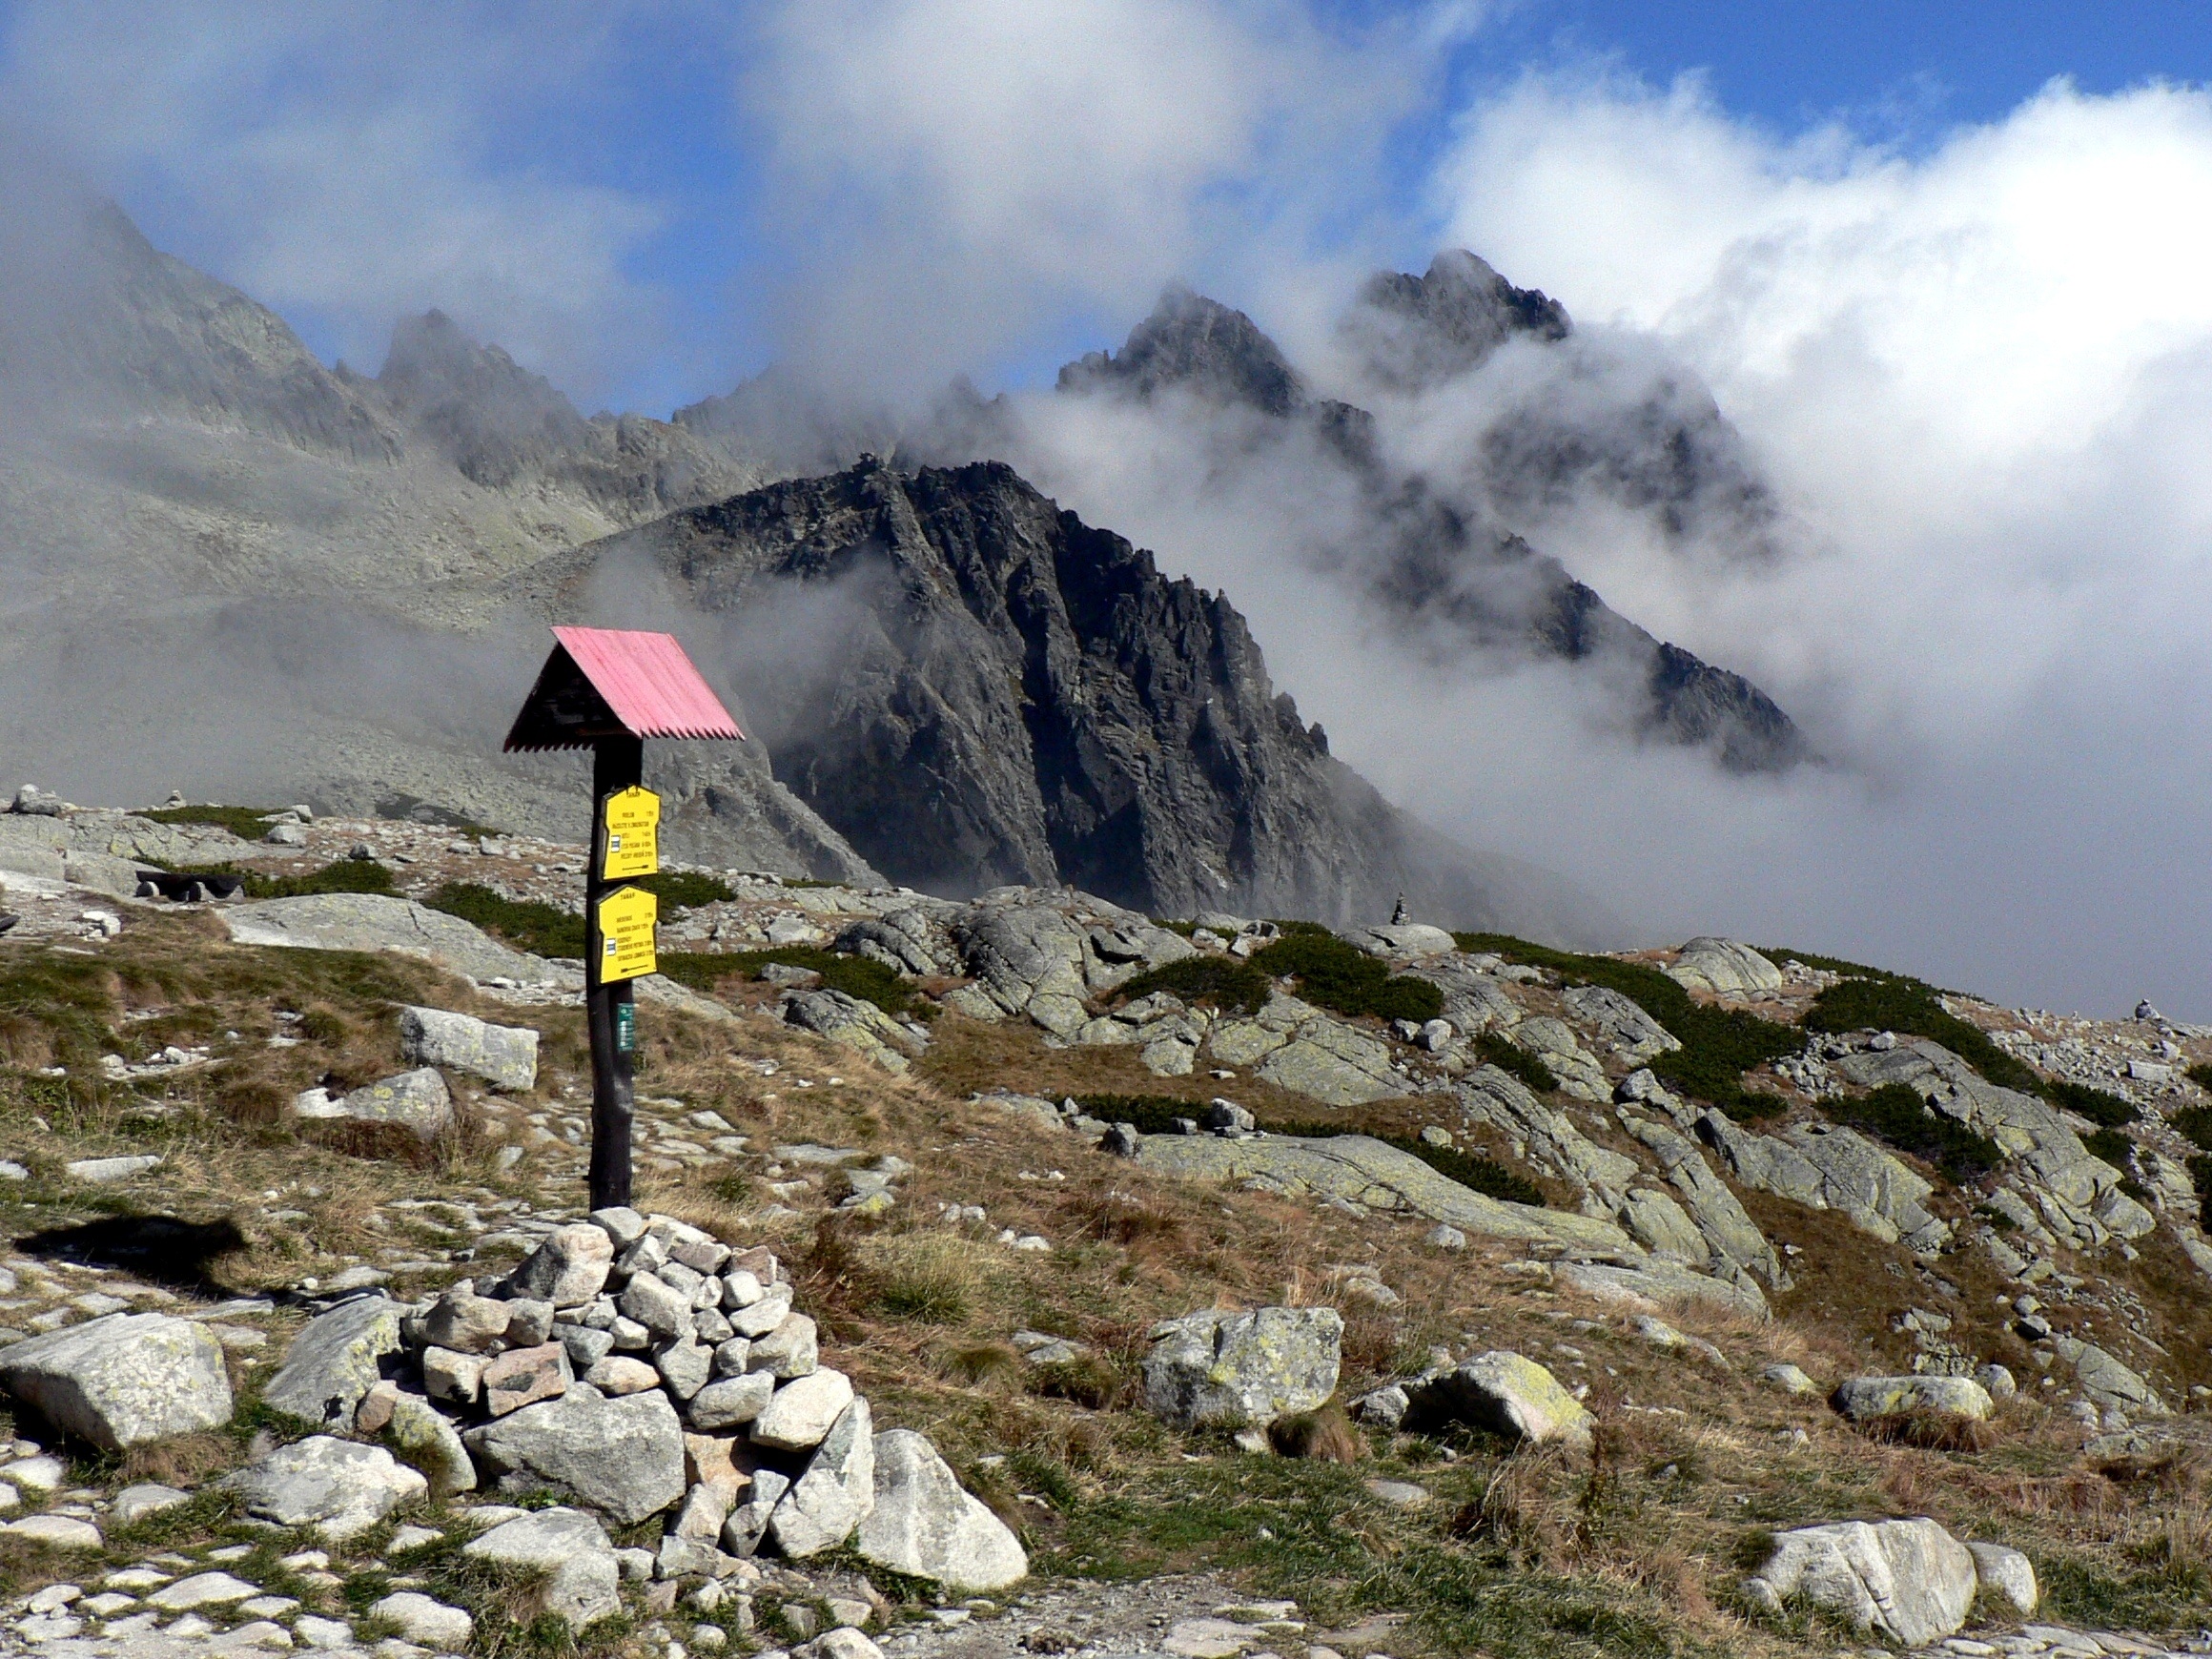
nature, wilderness, walking, mountain, adventure, mountain range, ridge, summit, mountaineering, clouds, geology, mountains, alps, plateau, fell, cirque, tatry, slovakia, landform, mountain pass, high tatras, vysok tatry, great cold valley, geographical feature, mountainous landforms, geological phenomenon